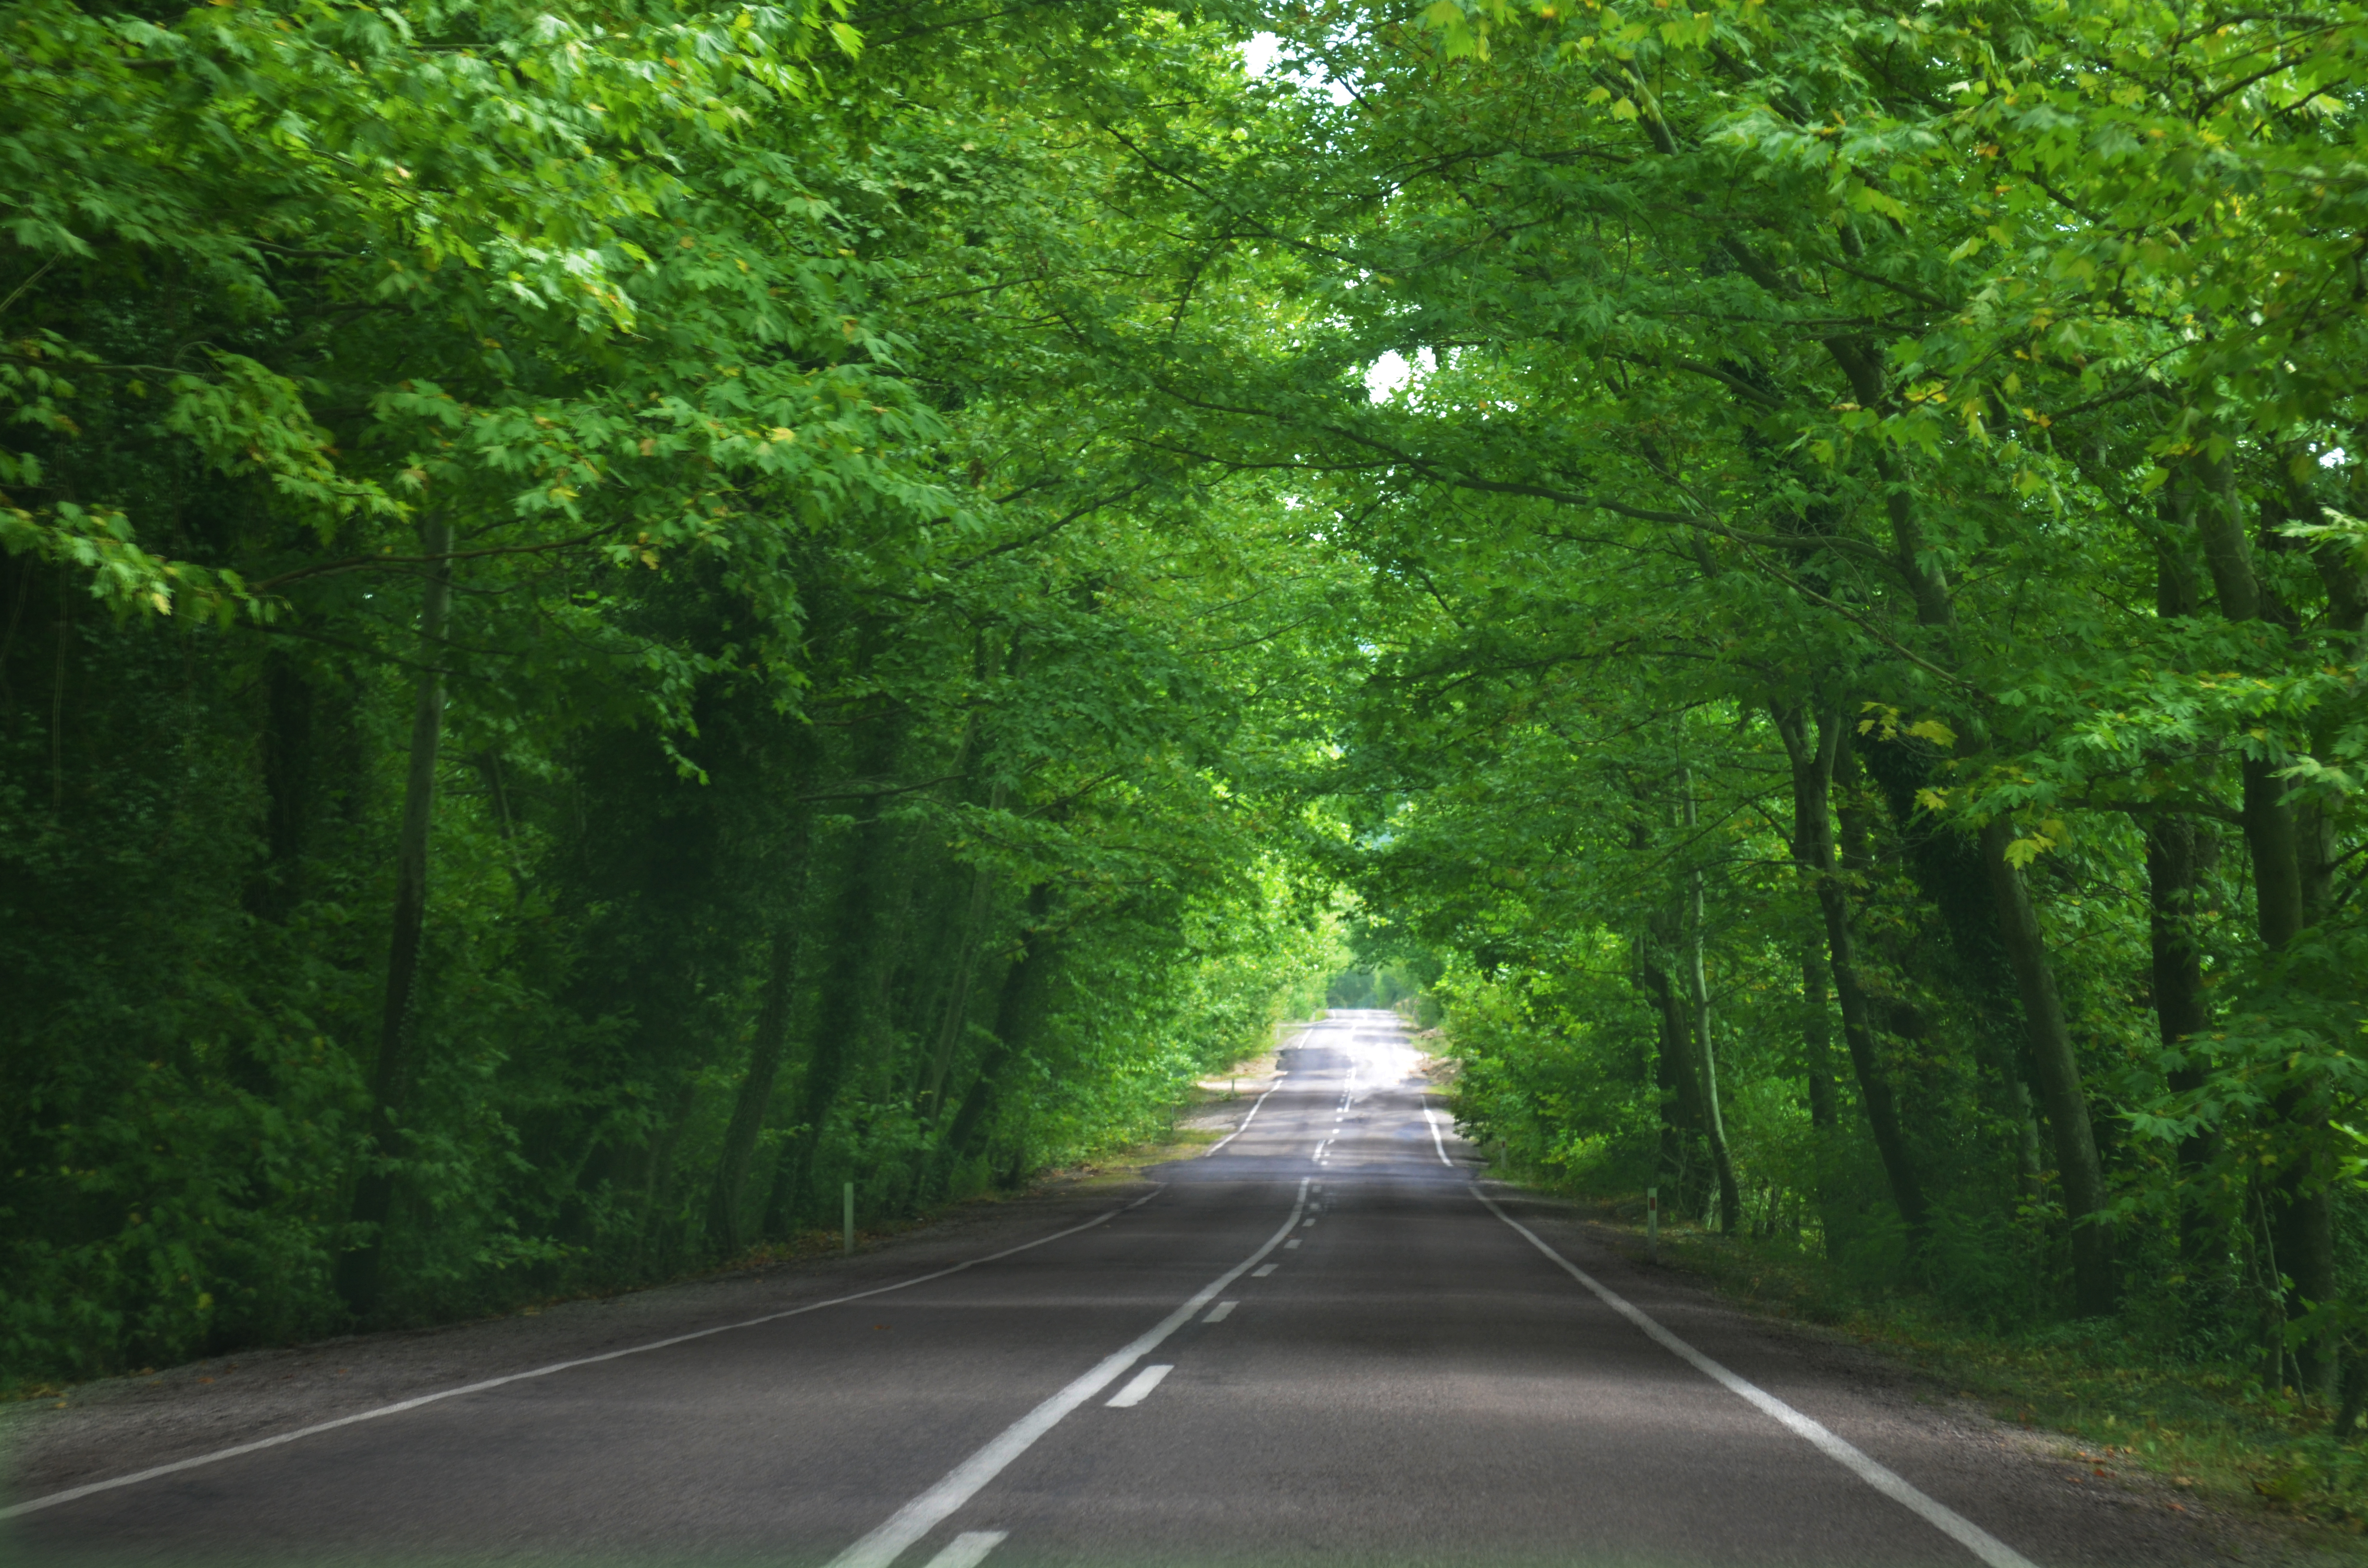
natural, road, green, natural landscape, vegetation, nature, tree, thoroughfare, lane, natural environment, road surface, nature reserve, asphalt, infrastructure, forest, biome, woody plant, plant, highway, old growth forest, grass, leaf, temperate broadleaf and mixed forest, sunlight, plantation, jungle, landscape, path, nonbuilding structure, woodland, evergreen, shrub